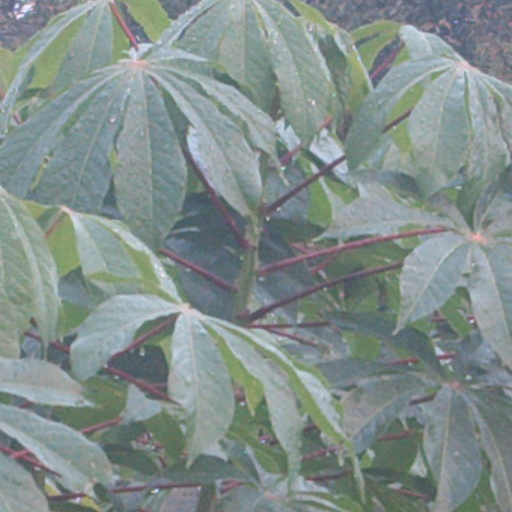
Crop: cassava